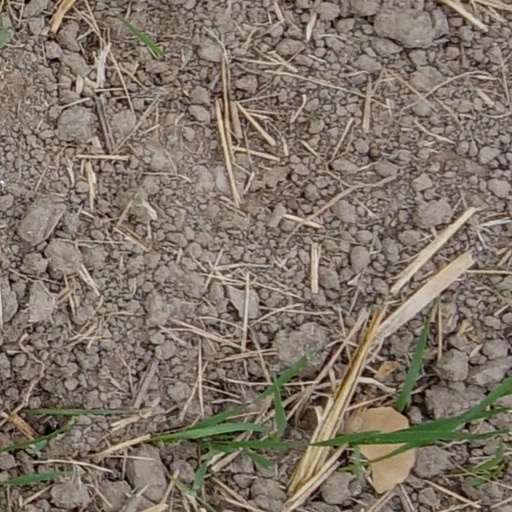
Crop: wheat